Postage stamps and postal history of Vatican City

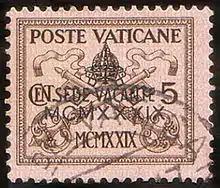
A Vatican stamp overprinted "SEDE VACANTE / MCMXXXIX" in 1939

On 18 February 1939, just a little after Pius XI's death on 10 February, the arms stamps of 1929 were overprinted "SEDE VACANTE / MCMXXXIX". They remained valid until 3 March, the day after the election of Pope Pius XII.